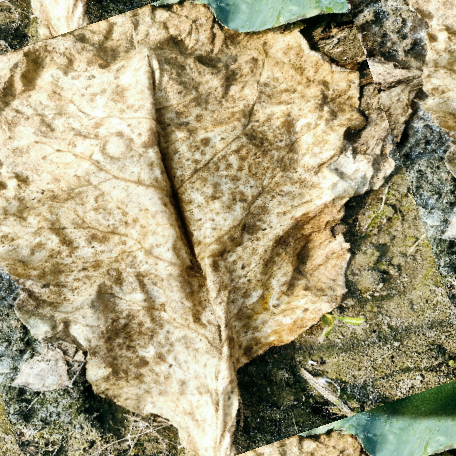
Label: Downy Mildew